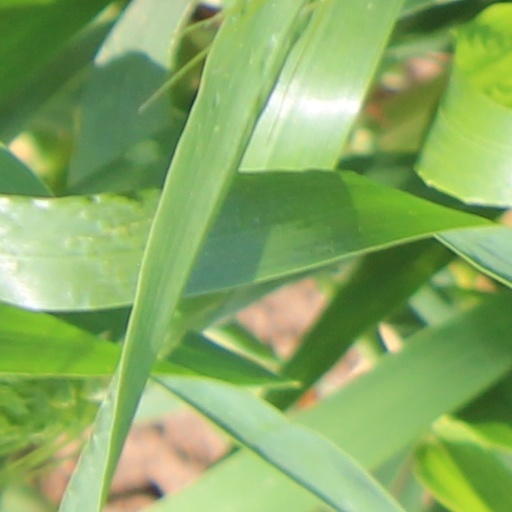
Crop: wheat